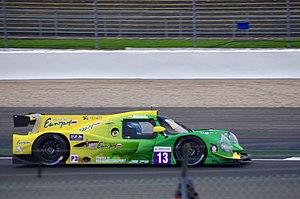
Ligier JSP3 Nissan de l'écurie Inter Europol Competition pilotées par Jakub Smiechowski and Martin Hippe
L'European Le Mans Series 2018 est la quinzième saison du championnat européen d'endurance. L'édition 2018 se déroule du 15 avril au 28 octobre. Les six manches ont une durée de 4 heures.
L'European Le Mans Series 2019 est la seizième saison du championnat européen d'endurance. L'édition 2019 se déroule du 14 avril au 27 octobre. Les six manches ont une durée de 4 heures. L’European Le Mans Series voit l’arrivée de Barcelone en remplacement du Red Bull Ring.
La saison 2018-2019 des Asian Le Mans Series était la septième saison de ce championnat et s'est déroulé du 23 novembre 2018 au 24 février 2019 sur un total de quatre manches.